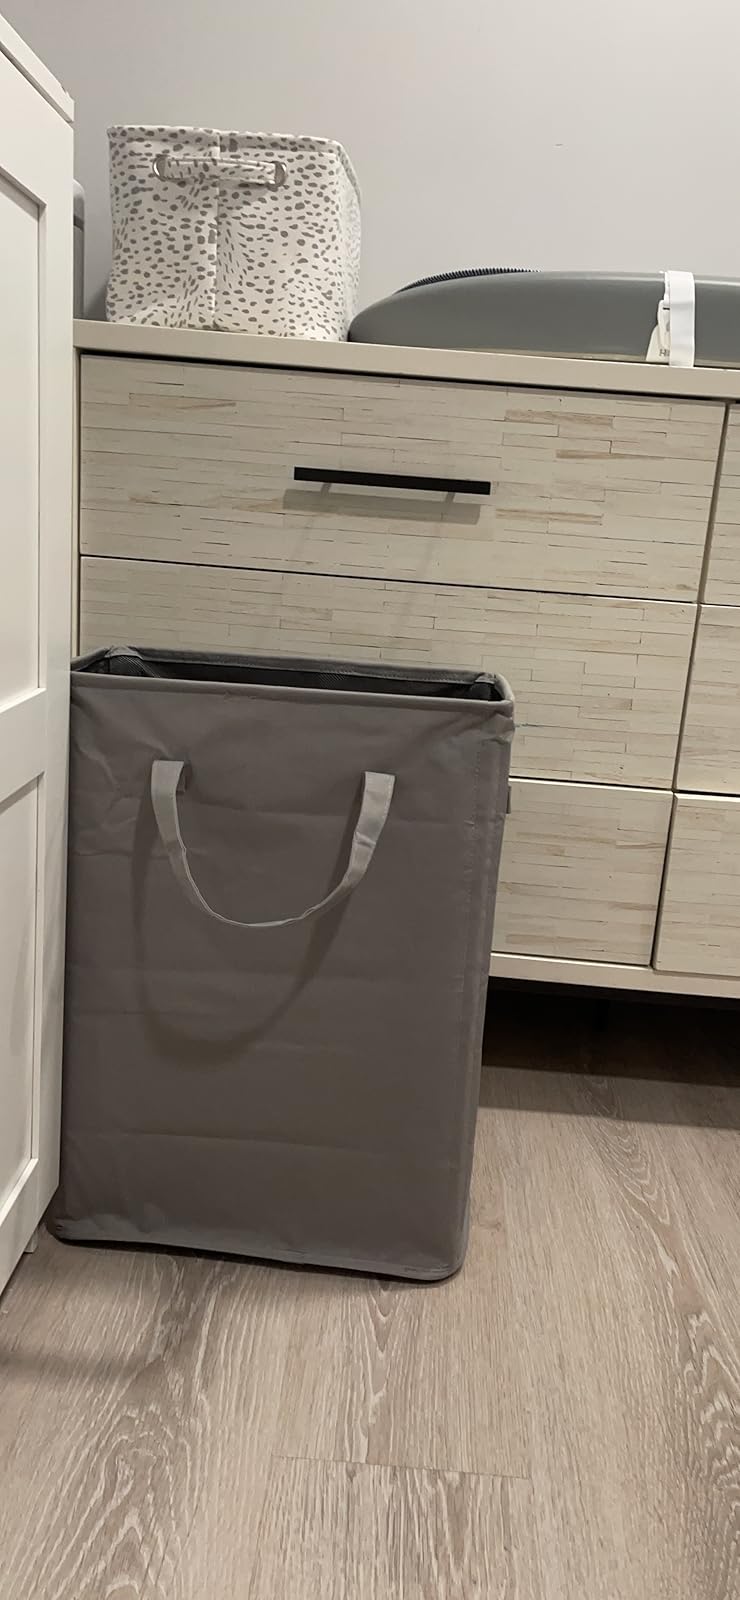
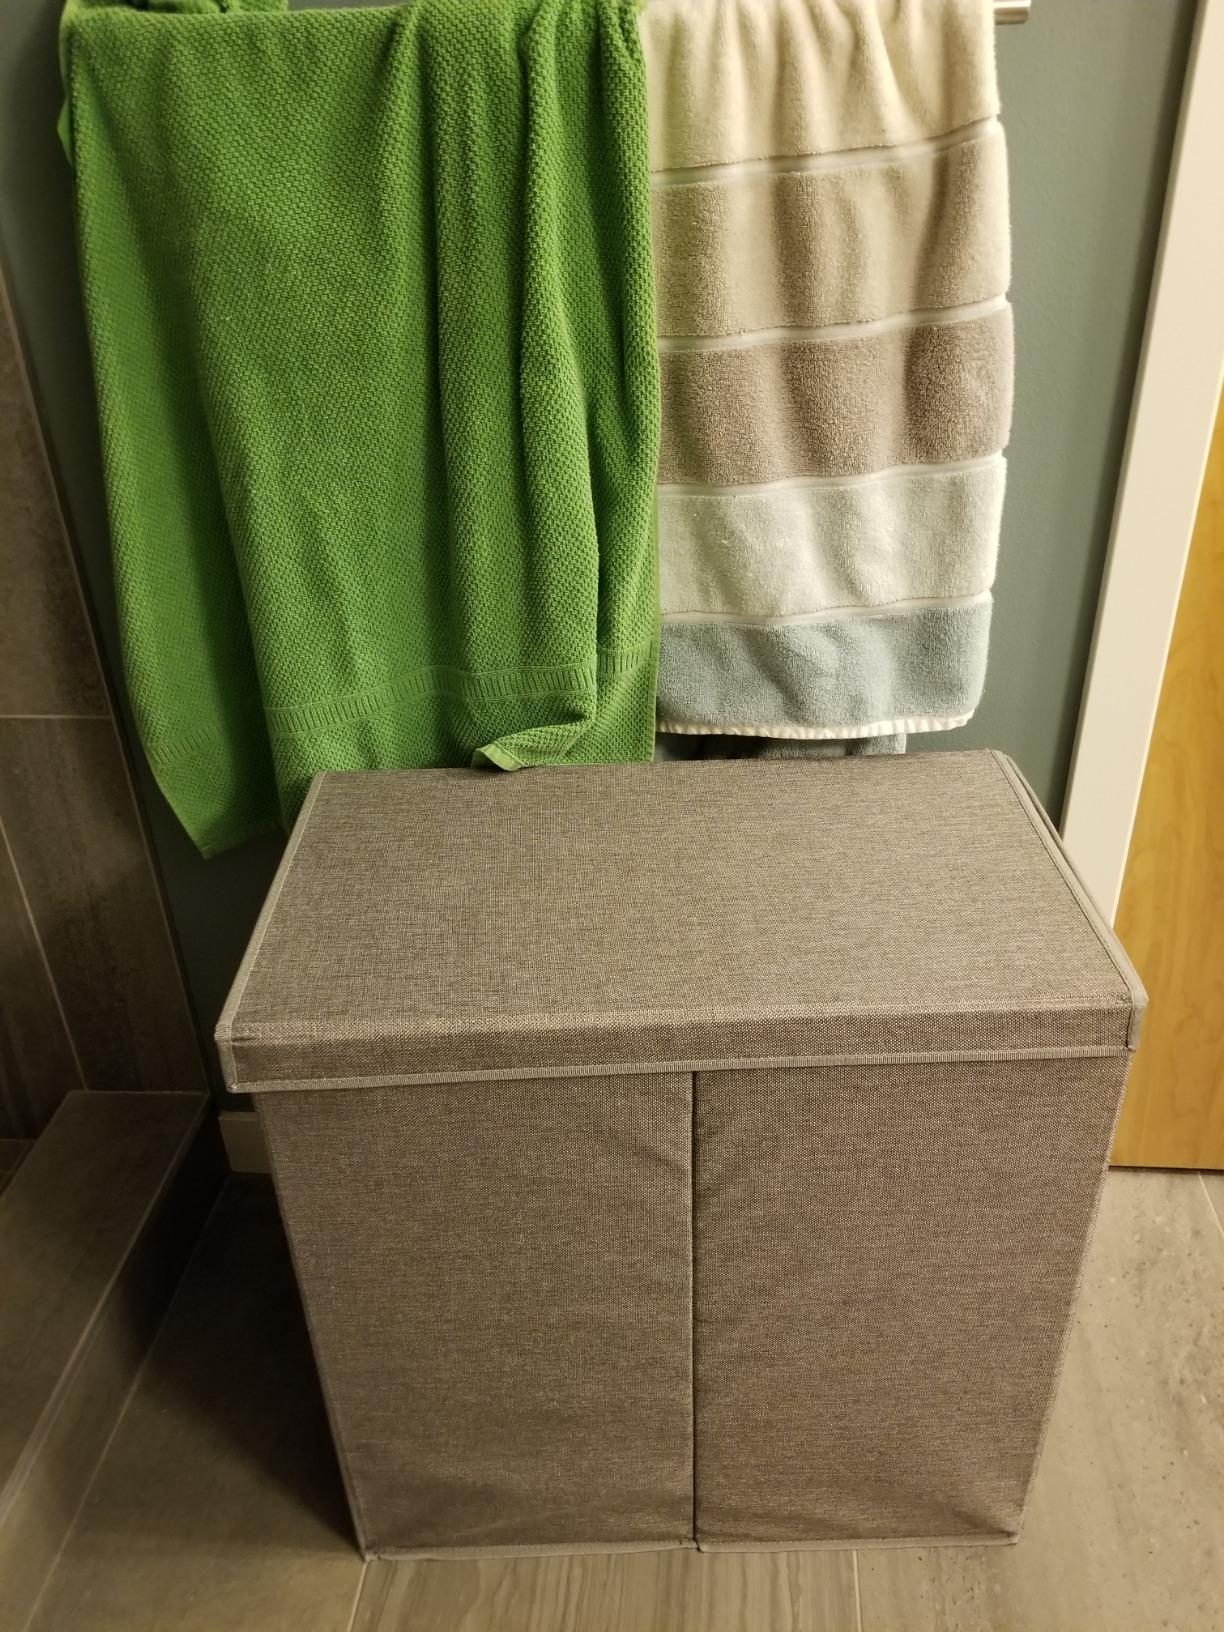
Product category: items_hamper
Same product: no